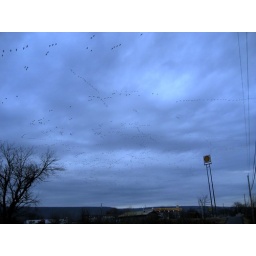
snow geese flying in on a field